Frederik Klokker

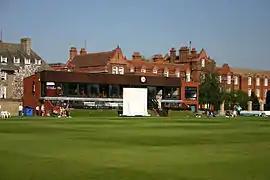
Klokker became the first Dane to score a first-class century when he made an unbeaten 110 against Cambridge UCCE at Fenner's in 2007.

Having played six Youth One Day Internationals for Denmark Under-19s in the 1998 Under-19 World Cup, Klokker made his debut for Denmark in a List A match against Ireland in the 2000 ICC Emerging Nations Tournament in Zimbabwe. Shortly after this match, he played his second List A match against the Durham Cricket Board in English domestic crickets 2000 NatWest Trophy, a tournament Denmark were permitted to take part in. He featured in the 2001 ICC Trophy in Canada, making nine appearances. He scored 147 runs in the tournament, at an average of 18.37 and with a high score of 36. In August of that year, he made a further List A appearance in the first round of 2002 Cheltenham & Gloucester Trophy (previously the NatWest Trophy) against Suffolk. The match was played in 2001 to avoid fixture congestion in the following season.